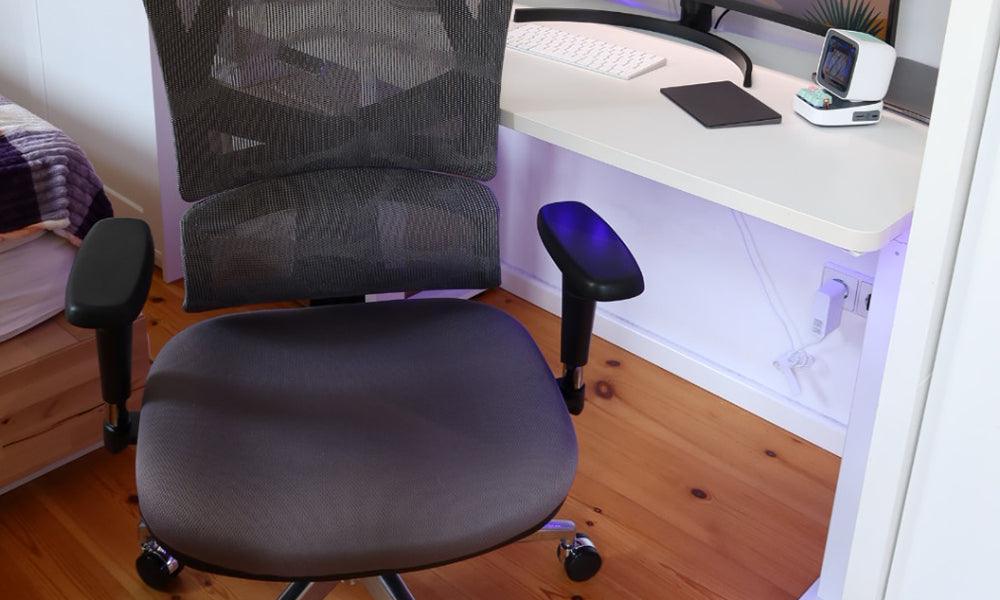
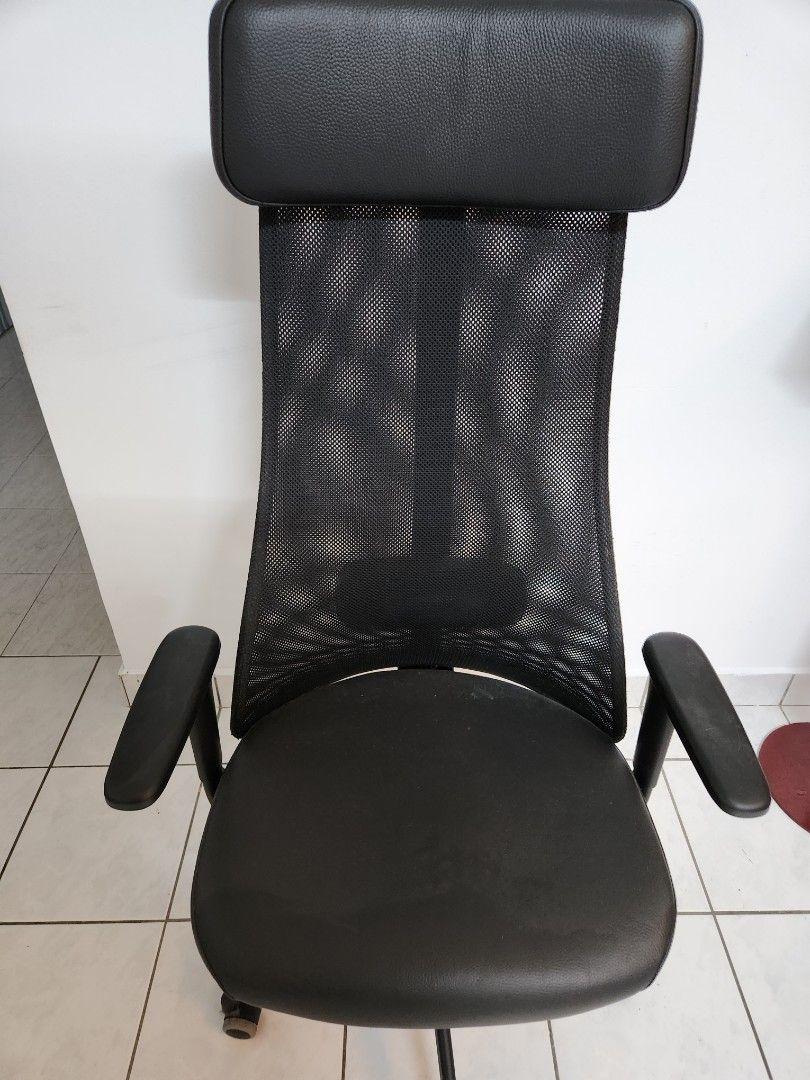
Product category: items_chair
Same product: no